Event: Nepal Earthquake
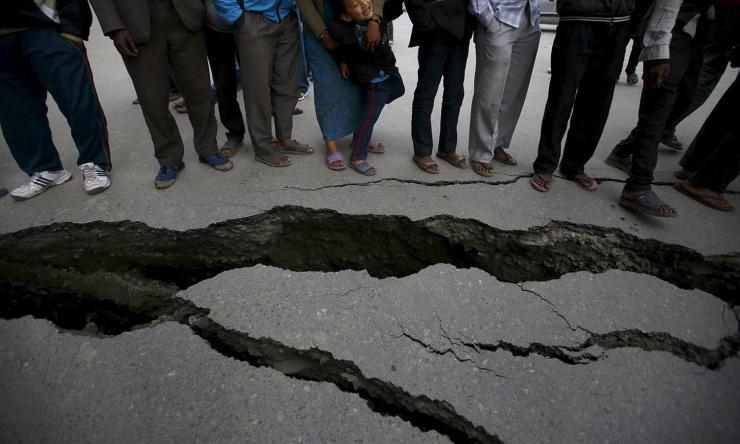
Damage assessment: damage